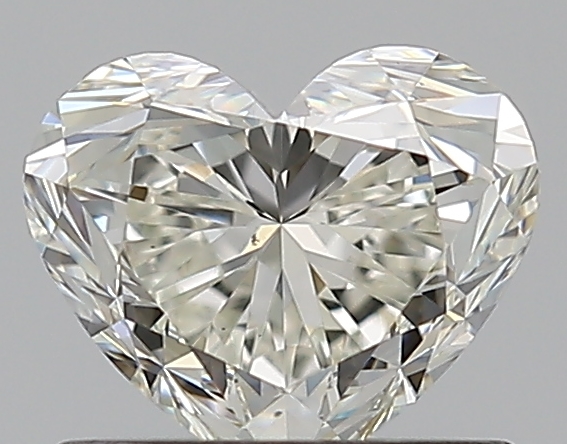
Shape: heart
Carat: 0.75
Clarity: VS1
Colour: K
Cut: VG
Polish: EX
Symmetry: EX
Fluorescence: F
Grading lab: GIA
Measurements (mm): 5.2 x 6.16 x 3.78